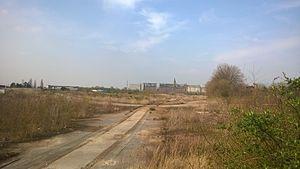
Friche industrielle des moulins de Paris à Marquette-Lez-Lille (59)
Une friche est actuellement un terrain précédemment exploité, abandonné par l'Homme et colonisé par une végétation spontanée. Cette zone sans occupant humain actif n’est plus cultivée, productive ni même entretenue, mais des activités marginales peuvent s’y étendre si ses parties restent accessibles : pâturage, cueillette, braconnage, chasse ou pêche et autres activités.